Tapai
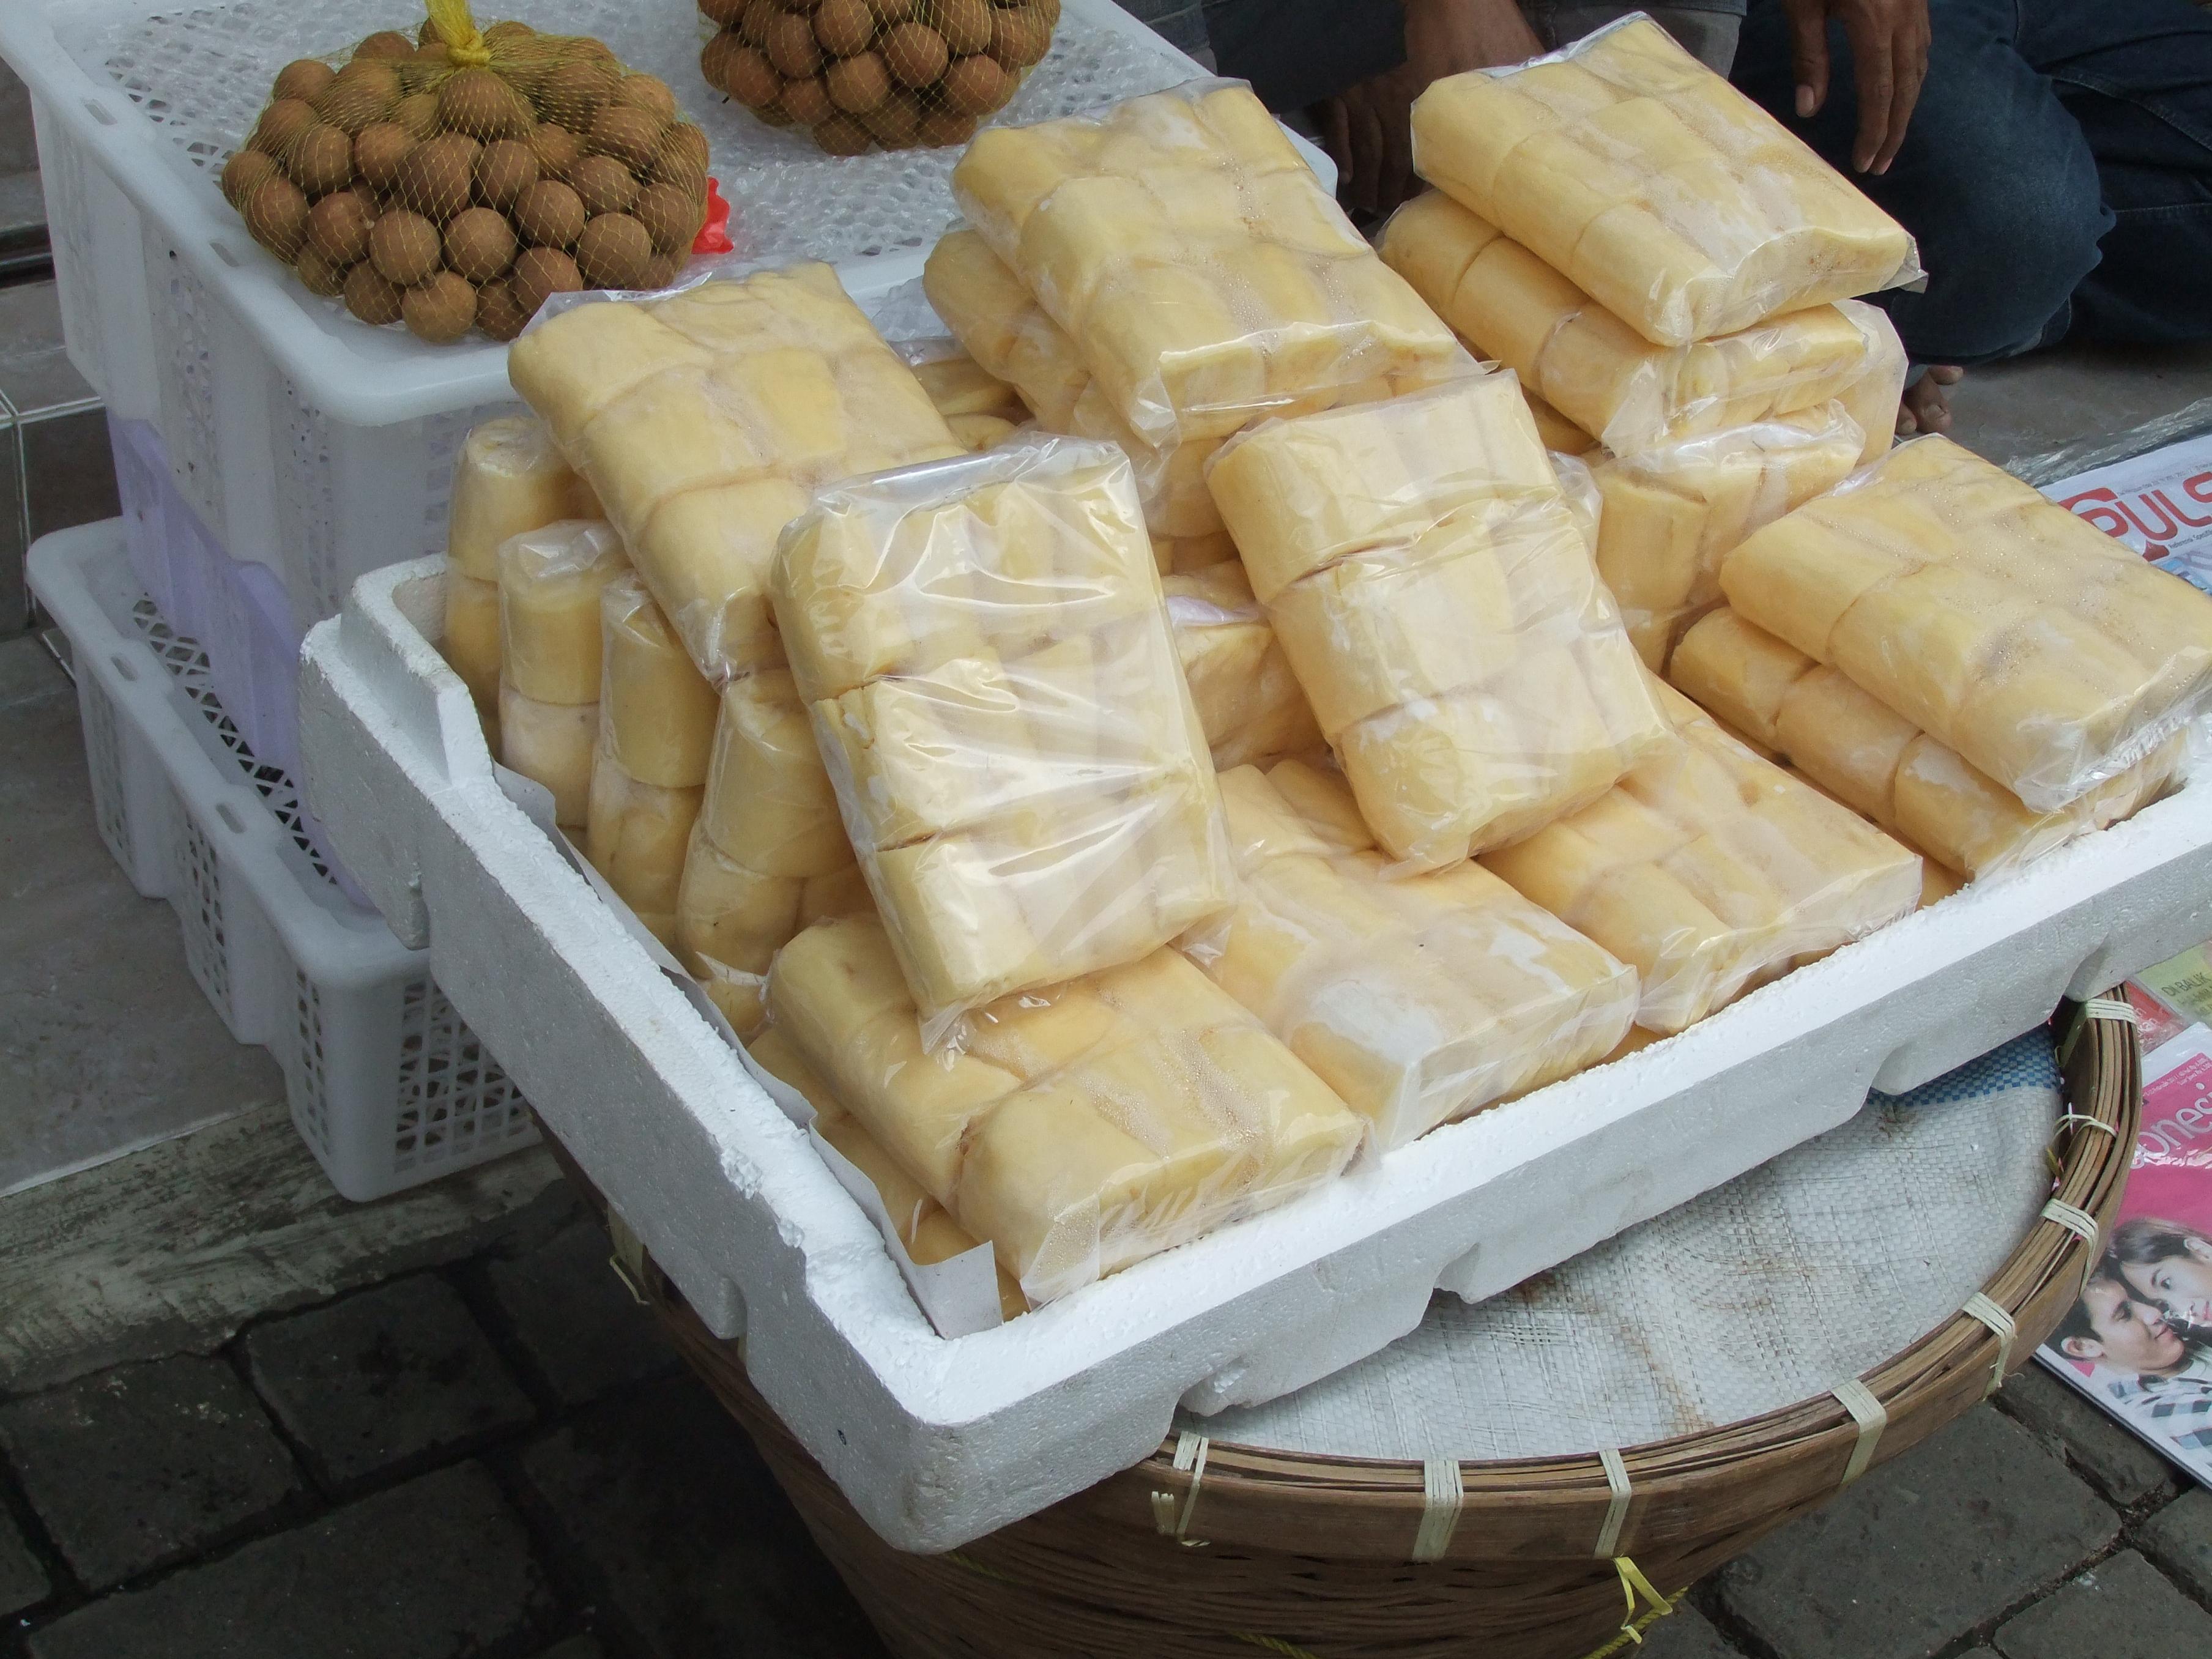
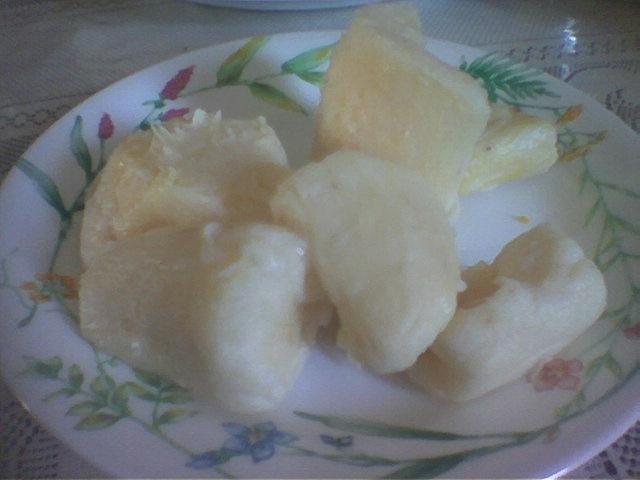
Also known as:
ban - Balinese: Tapé
es - Spanish: Tapai
fr - French: Tapai
hi - Hindi: तपाई
id - Indonesian: Tapai
it - Italian: Tapai
ja - Japanese: タパイ
jv - Javanese: Tapé
kge - Komering: Tapai
ms - Malay: Tapai
su - Sundanese: Peuyeum
Category: rice (rice wine, alcoholic paste)
Cuisine: South East Asian
Associated cuisines: Austronesian, East Asian
Area: South East Asia
Countries: Indonesia, Malaysia, Korea, Philippines, Thailand, China
Region: Eastern Asia, South Eastern Asia, , ,
The dish is a traditional fermented preparation of rice or other starchy foods. It has a sweet or sour taste[1] and can be eaten as is, as ingredients for traditional recipes, or fermented further to make rice wine.